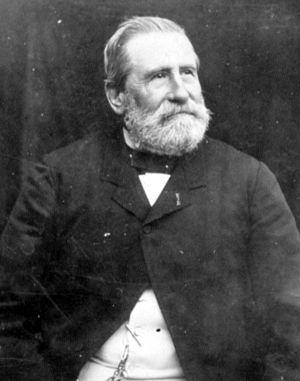
Le chimiste et physicien britannique Michael Faraday obtient la liquéfaction de l'acide chlorique et de l'acide carbonique.
Gaston de Saporta, né à Saint-Zacharie le 28 juillet 1823 et mort à Aix-en-Provence le 26 janvier 1895, est un paléobotaniste français. Il a fait apparaître la transformation des espèces floristiques au cours des différentes ères.
Le muséum d'histoire naturelle d'Aix-en-Provence est un musée d'histoire naturelle français situé à Aix-en-Provence, dans le département des Bouches-du-Rhône, en région Provence-Alpes-Côte d'Azur.
Le Dr Ferdinand Widal créé en France le premier laboratoire d'analyse biologique hospitalier.